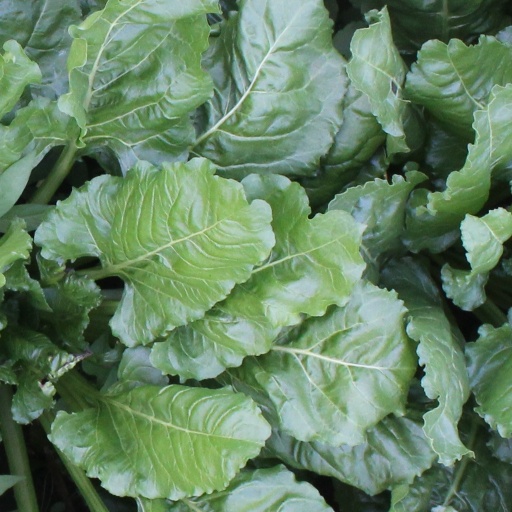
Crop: sugar beet